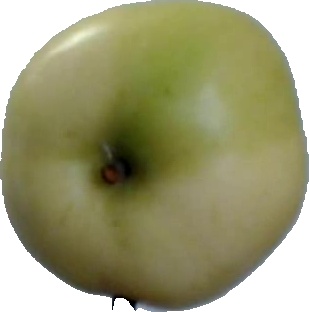
Label: apple_6